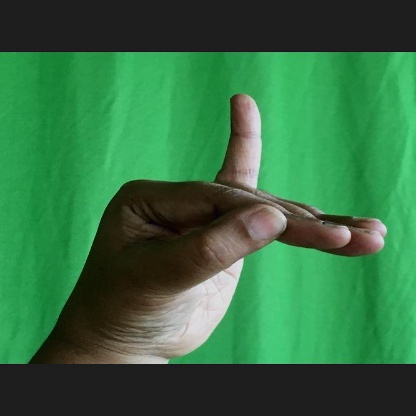
Mudra: Hamsapaksha